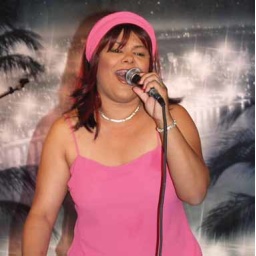
Melania van der Veen singing on the Freewinds ship in curacao